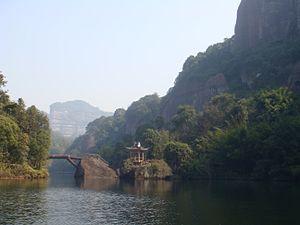
Danxia de Chine (Chine) Español: Danxia 日本語: 中国丹霞 中文: 中国丹霞